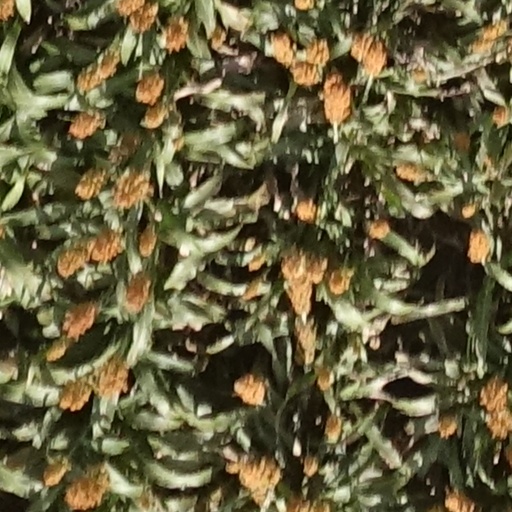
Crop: sorghum